Domien Jacob

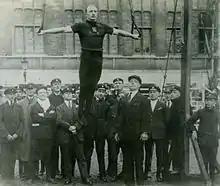
Jacob in 1920

Domien Jacob (8 June 1897 – 5 November 1984) was a Belgian gymnast who competed in the 1920 Summer Olympics. He was born and died in Sint-Niklaas. In 1920 he won the silver medal as member of the Belgian gymnastics team in the European system event.